Balaclava, Grey County, Ontario

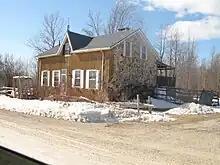
Balaclava's Original Post Office

At least one blacksmith shop operated at Balaclava's original location. When the village moved, a new one was built on lot 8 of concession C. John Lourie took over the shop in the 1920s and continued to operate it into the 1970s.